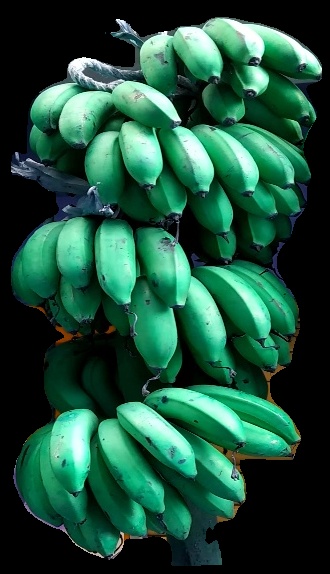
Variety: rasbale
Grade: grade2